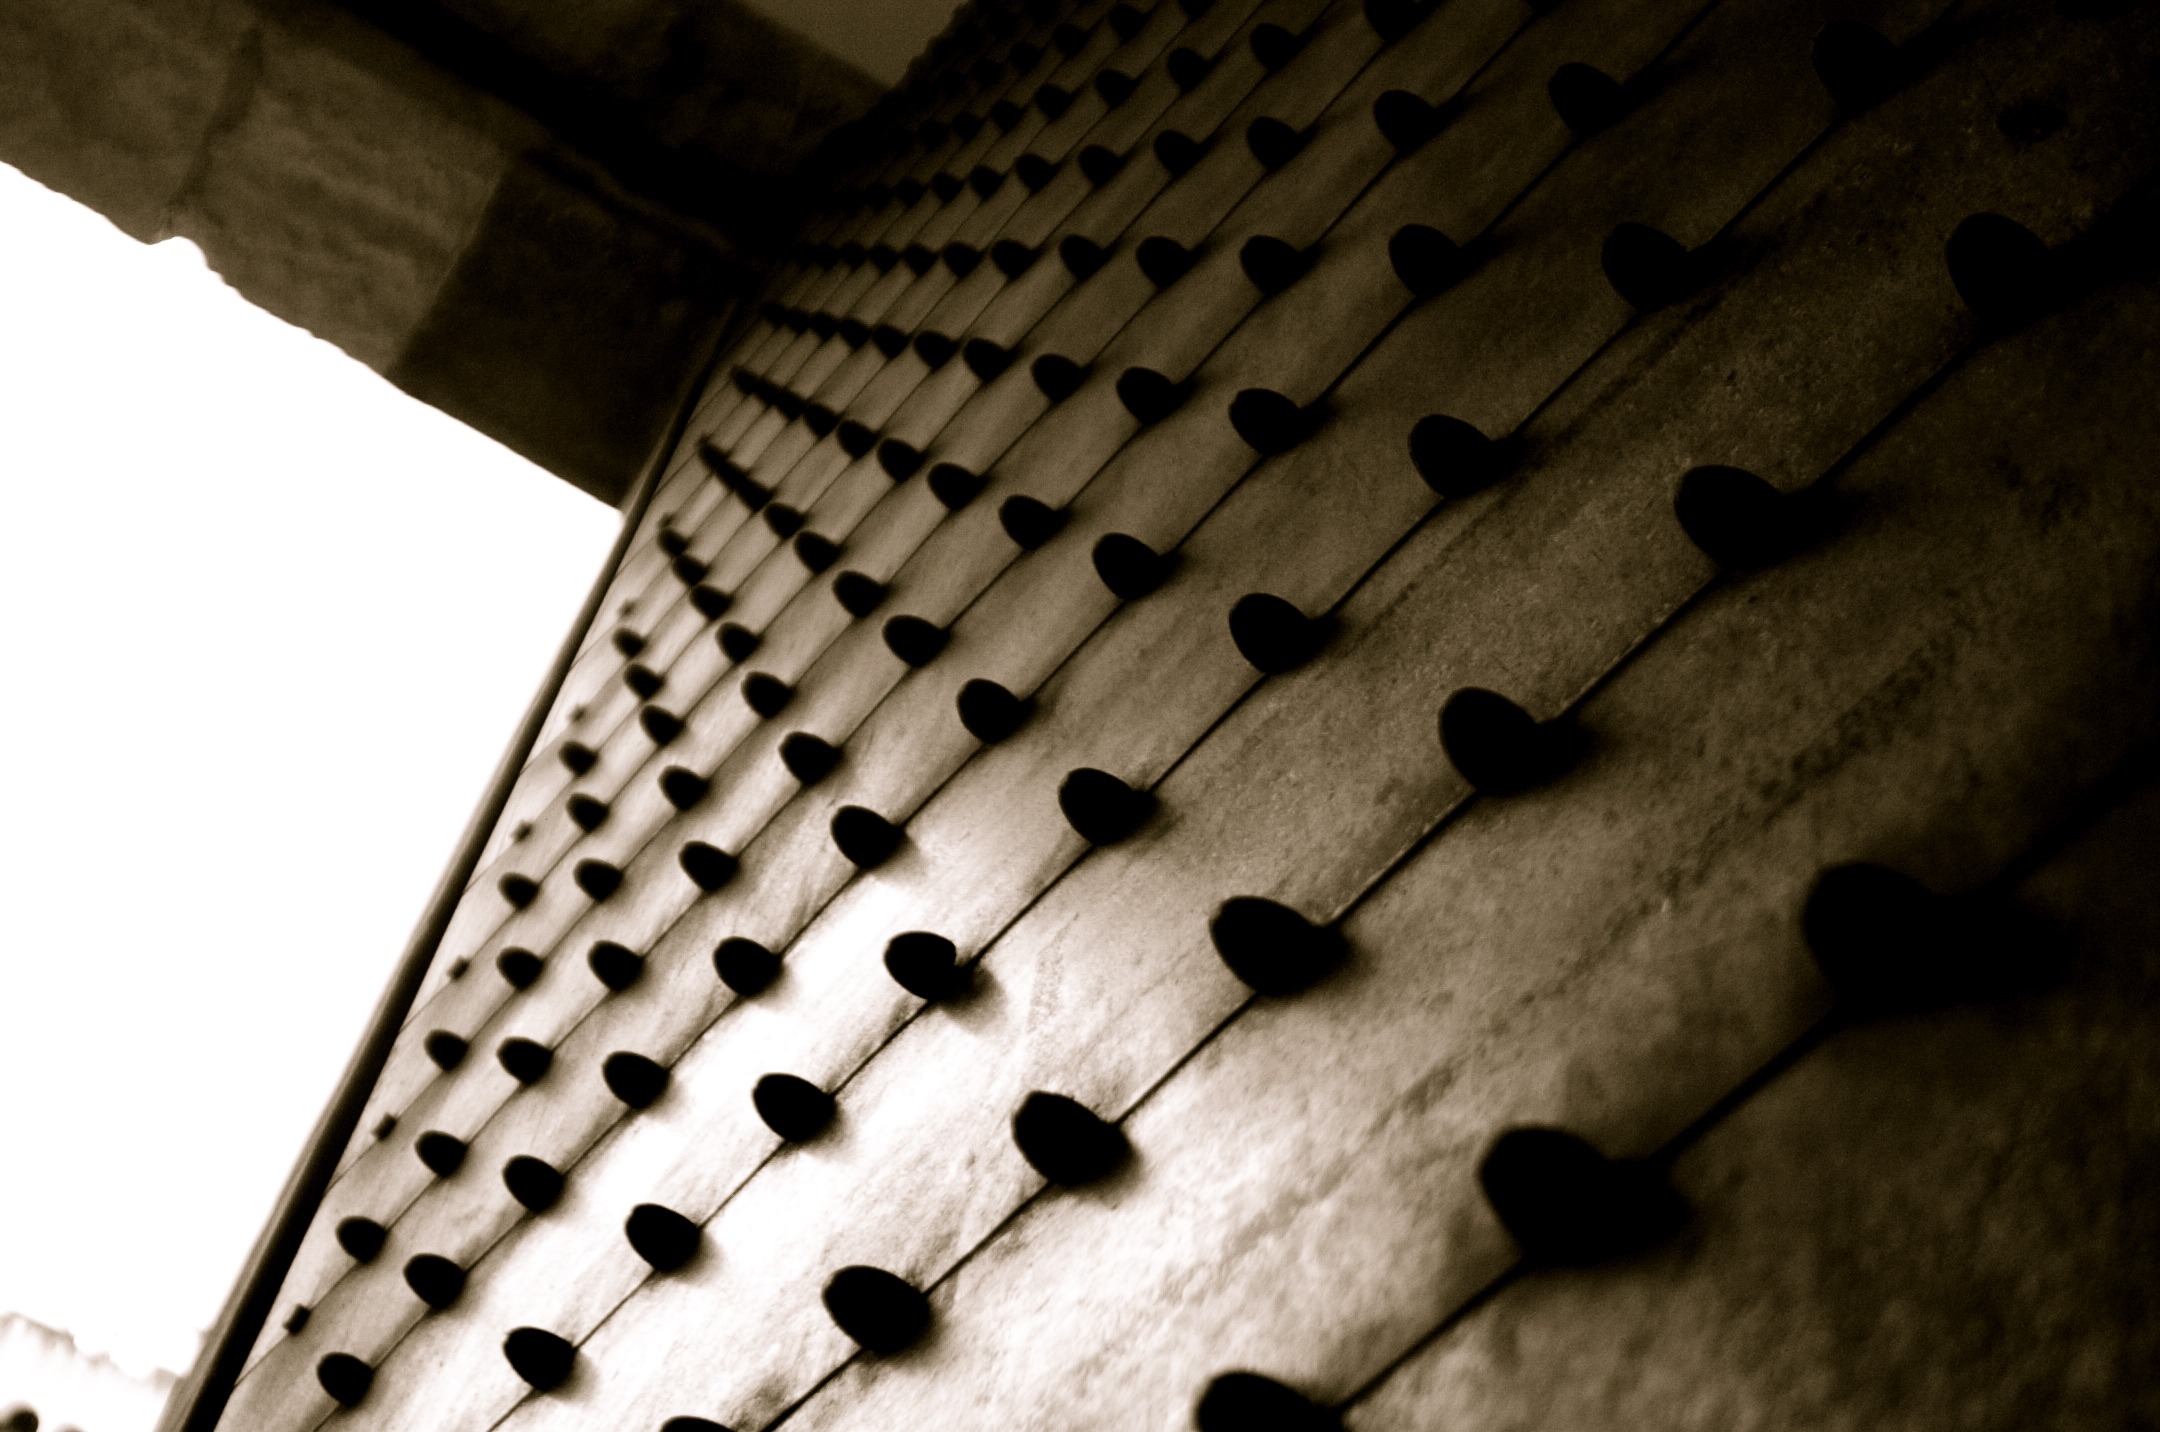
wing, light, abstract, wood, white, photography, texture, guitar, number, wall, pattern, line, color, metal, shadow, black, monochrome, musical instrument, surface, close up, fortress, shape